Traditional Mongolian medicine

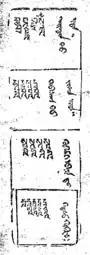
Strip of Mongolian eating papers with Tibetan (left) and Mongolian (right) text

A printing stock found in eastern Mongolia in the 1920s documents a historical custom of eating a piece of paper with words printed on it, in order to prevent or heal maladies. On fields of about 24x29 mm magical incantations in Tibetan are printed, along with use instructions in Mongolian. The practise apparently was part of lamaist popular medicine.